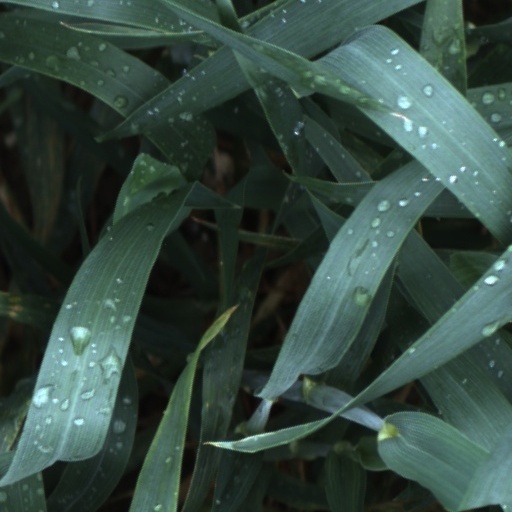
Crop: wheat